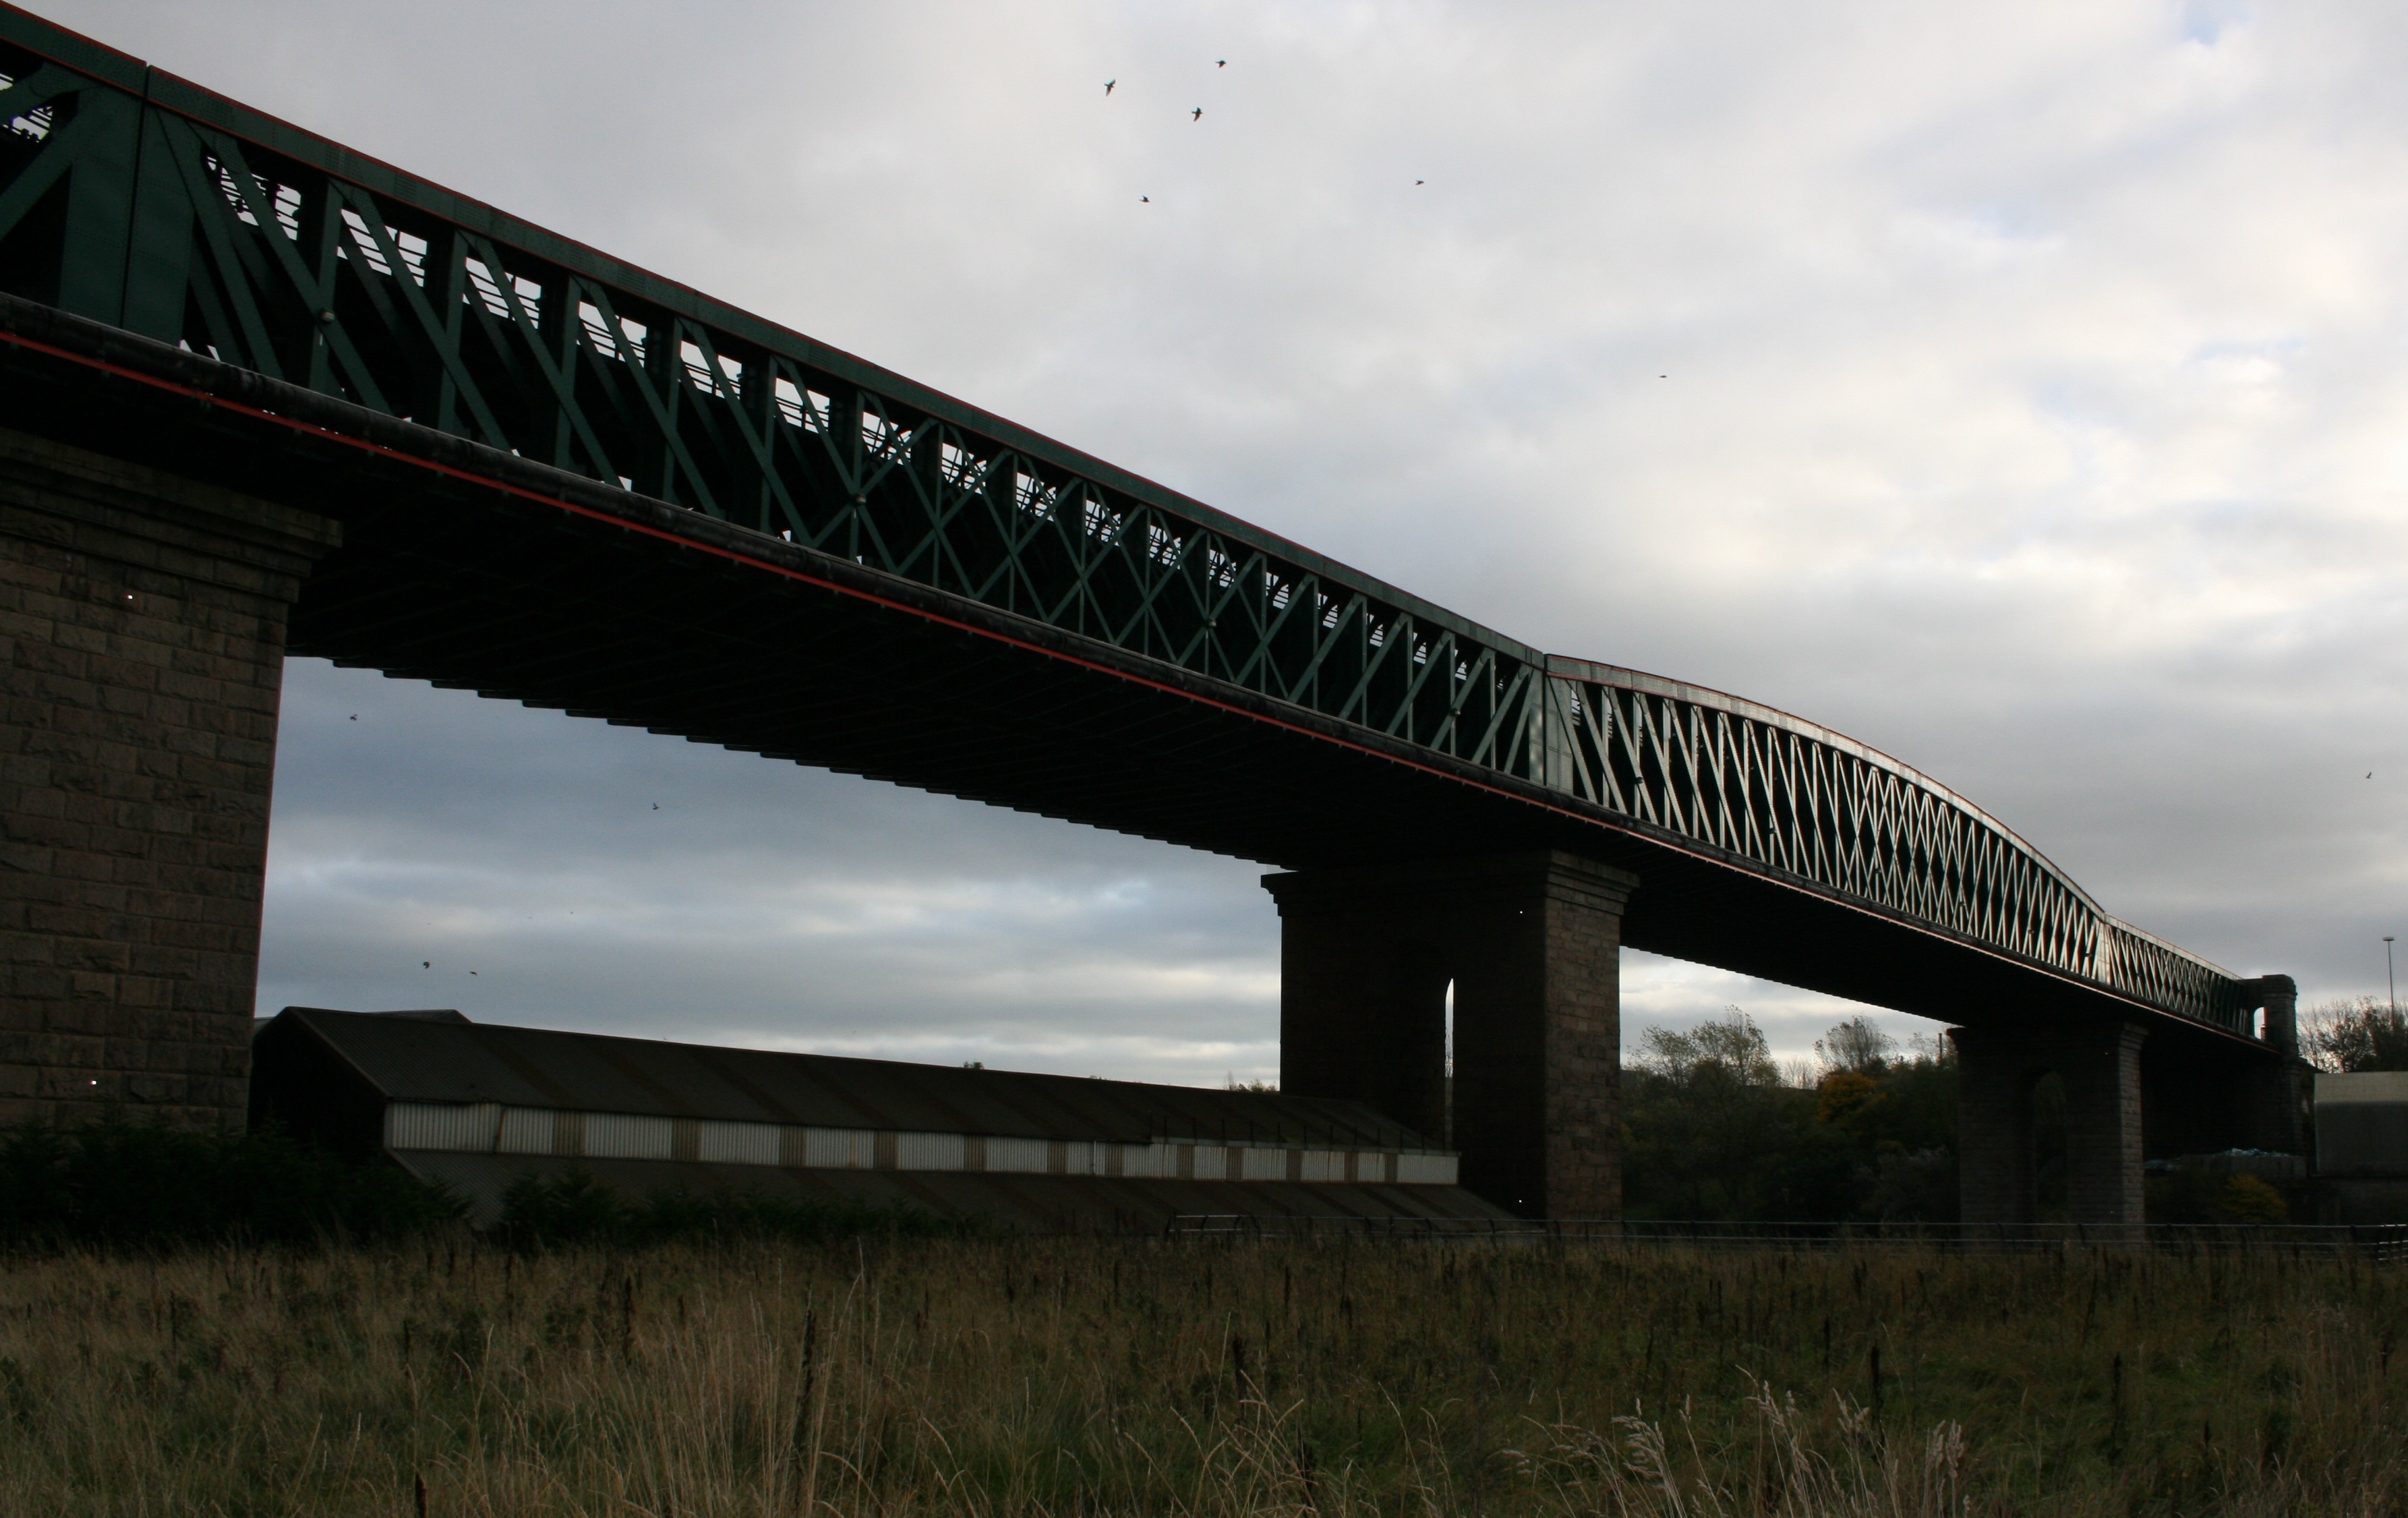
structure, road, bridge, traffic, crossing, highway, overpass, travel, freeway, transportation, transport, construction, direction, suspension, intersection, movement, route, expressway, engineering, roadway, infrastructure, safety, way, crossroad, viaduct, sunderland, connection, junction, architectural, elevated, motorway, bypass, arch bridge, truss bridge, nonbuilding structure, girder bridge, queen alexandra bridge, river wear